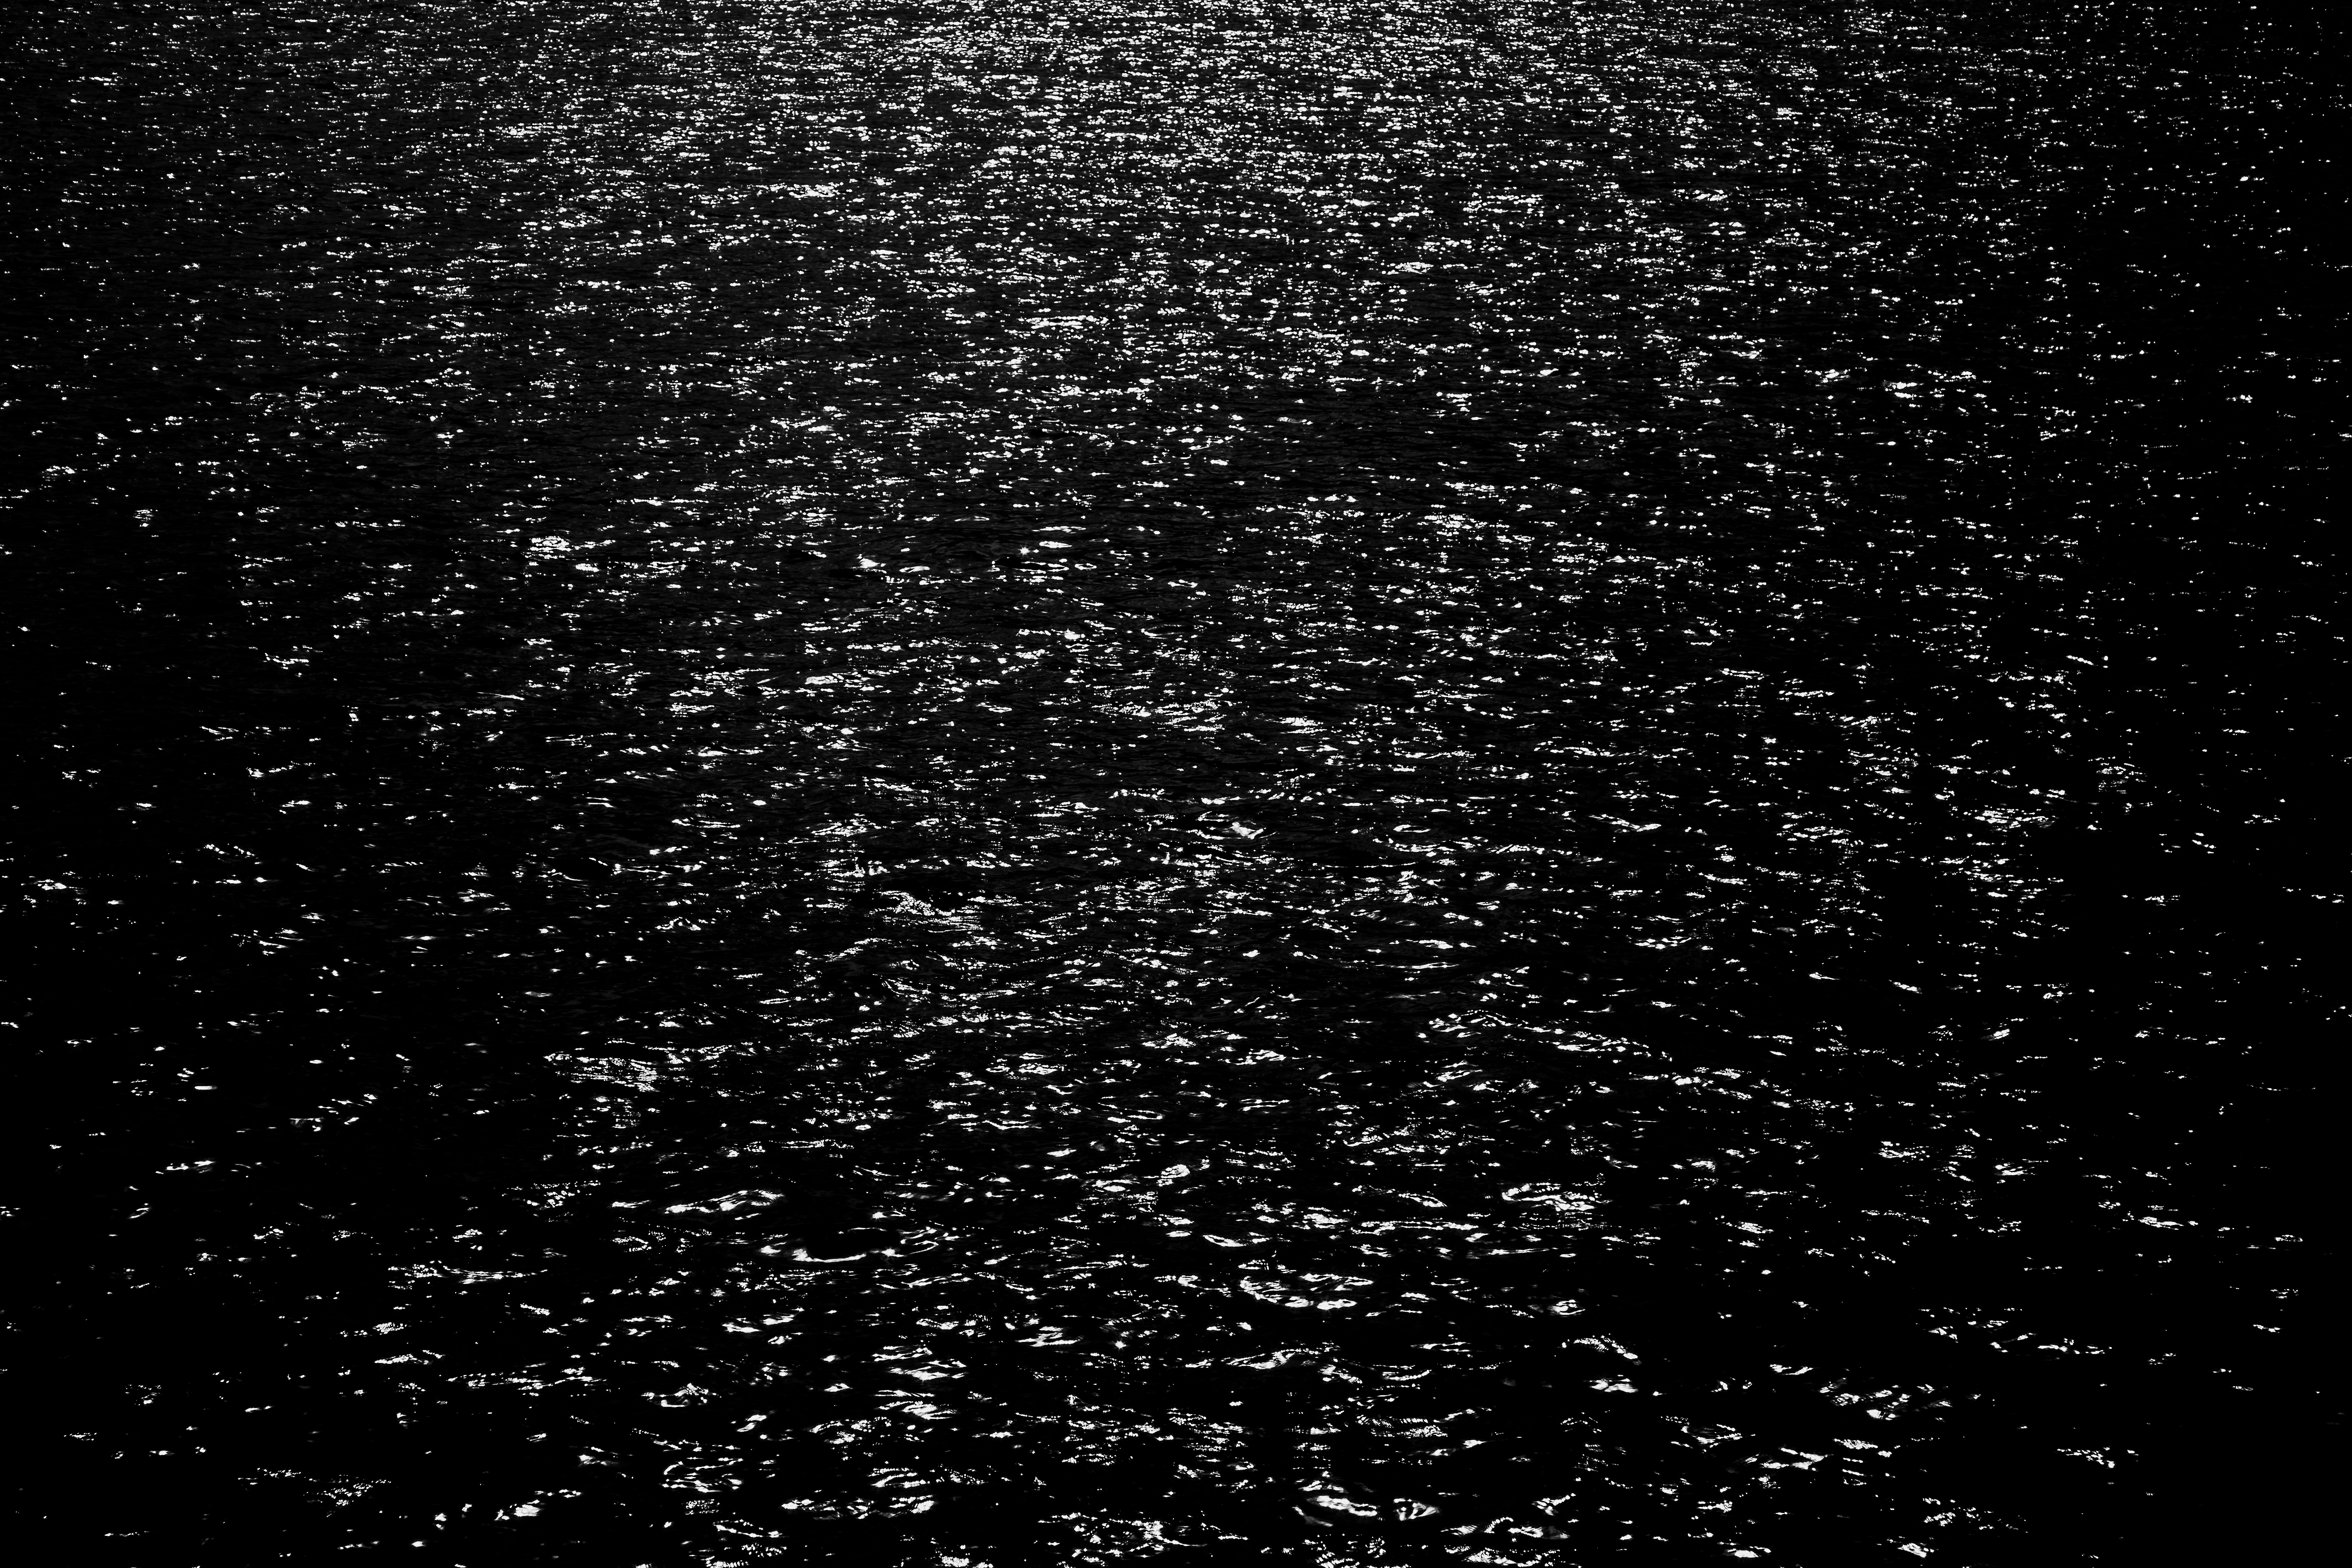
drop, black and white, texture, line, darkness, black, monochrome, circle, shape, monochrome photography, computer wallpaper